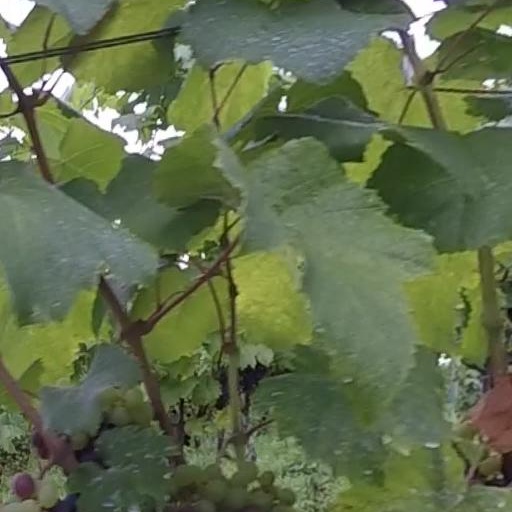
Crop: grape